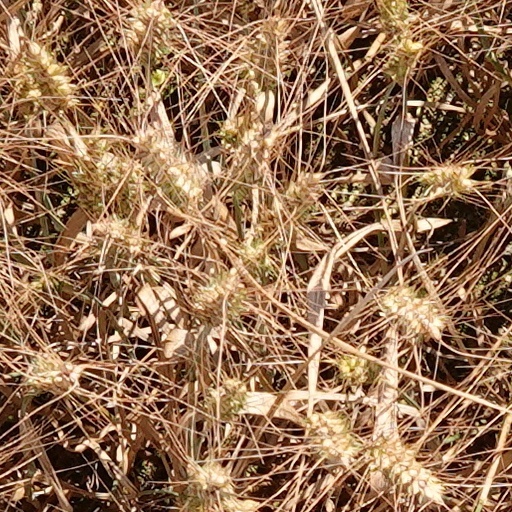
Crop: wheat